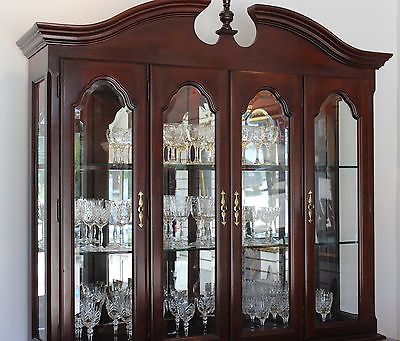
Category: cabinet